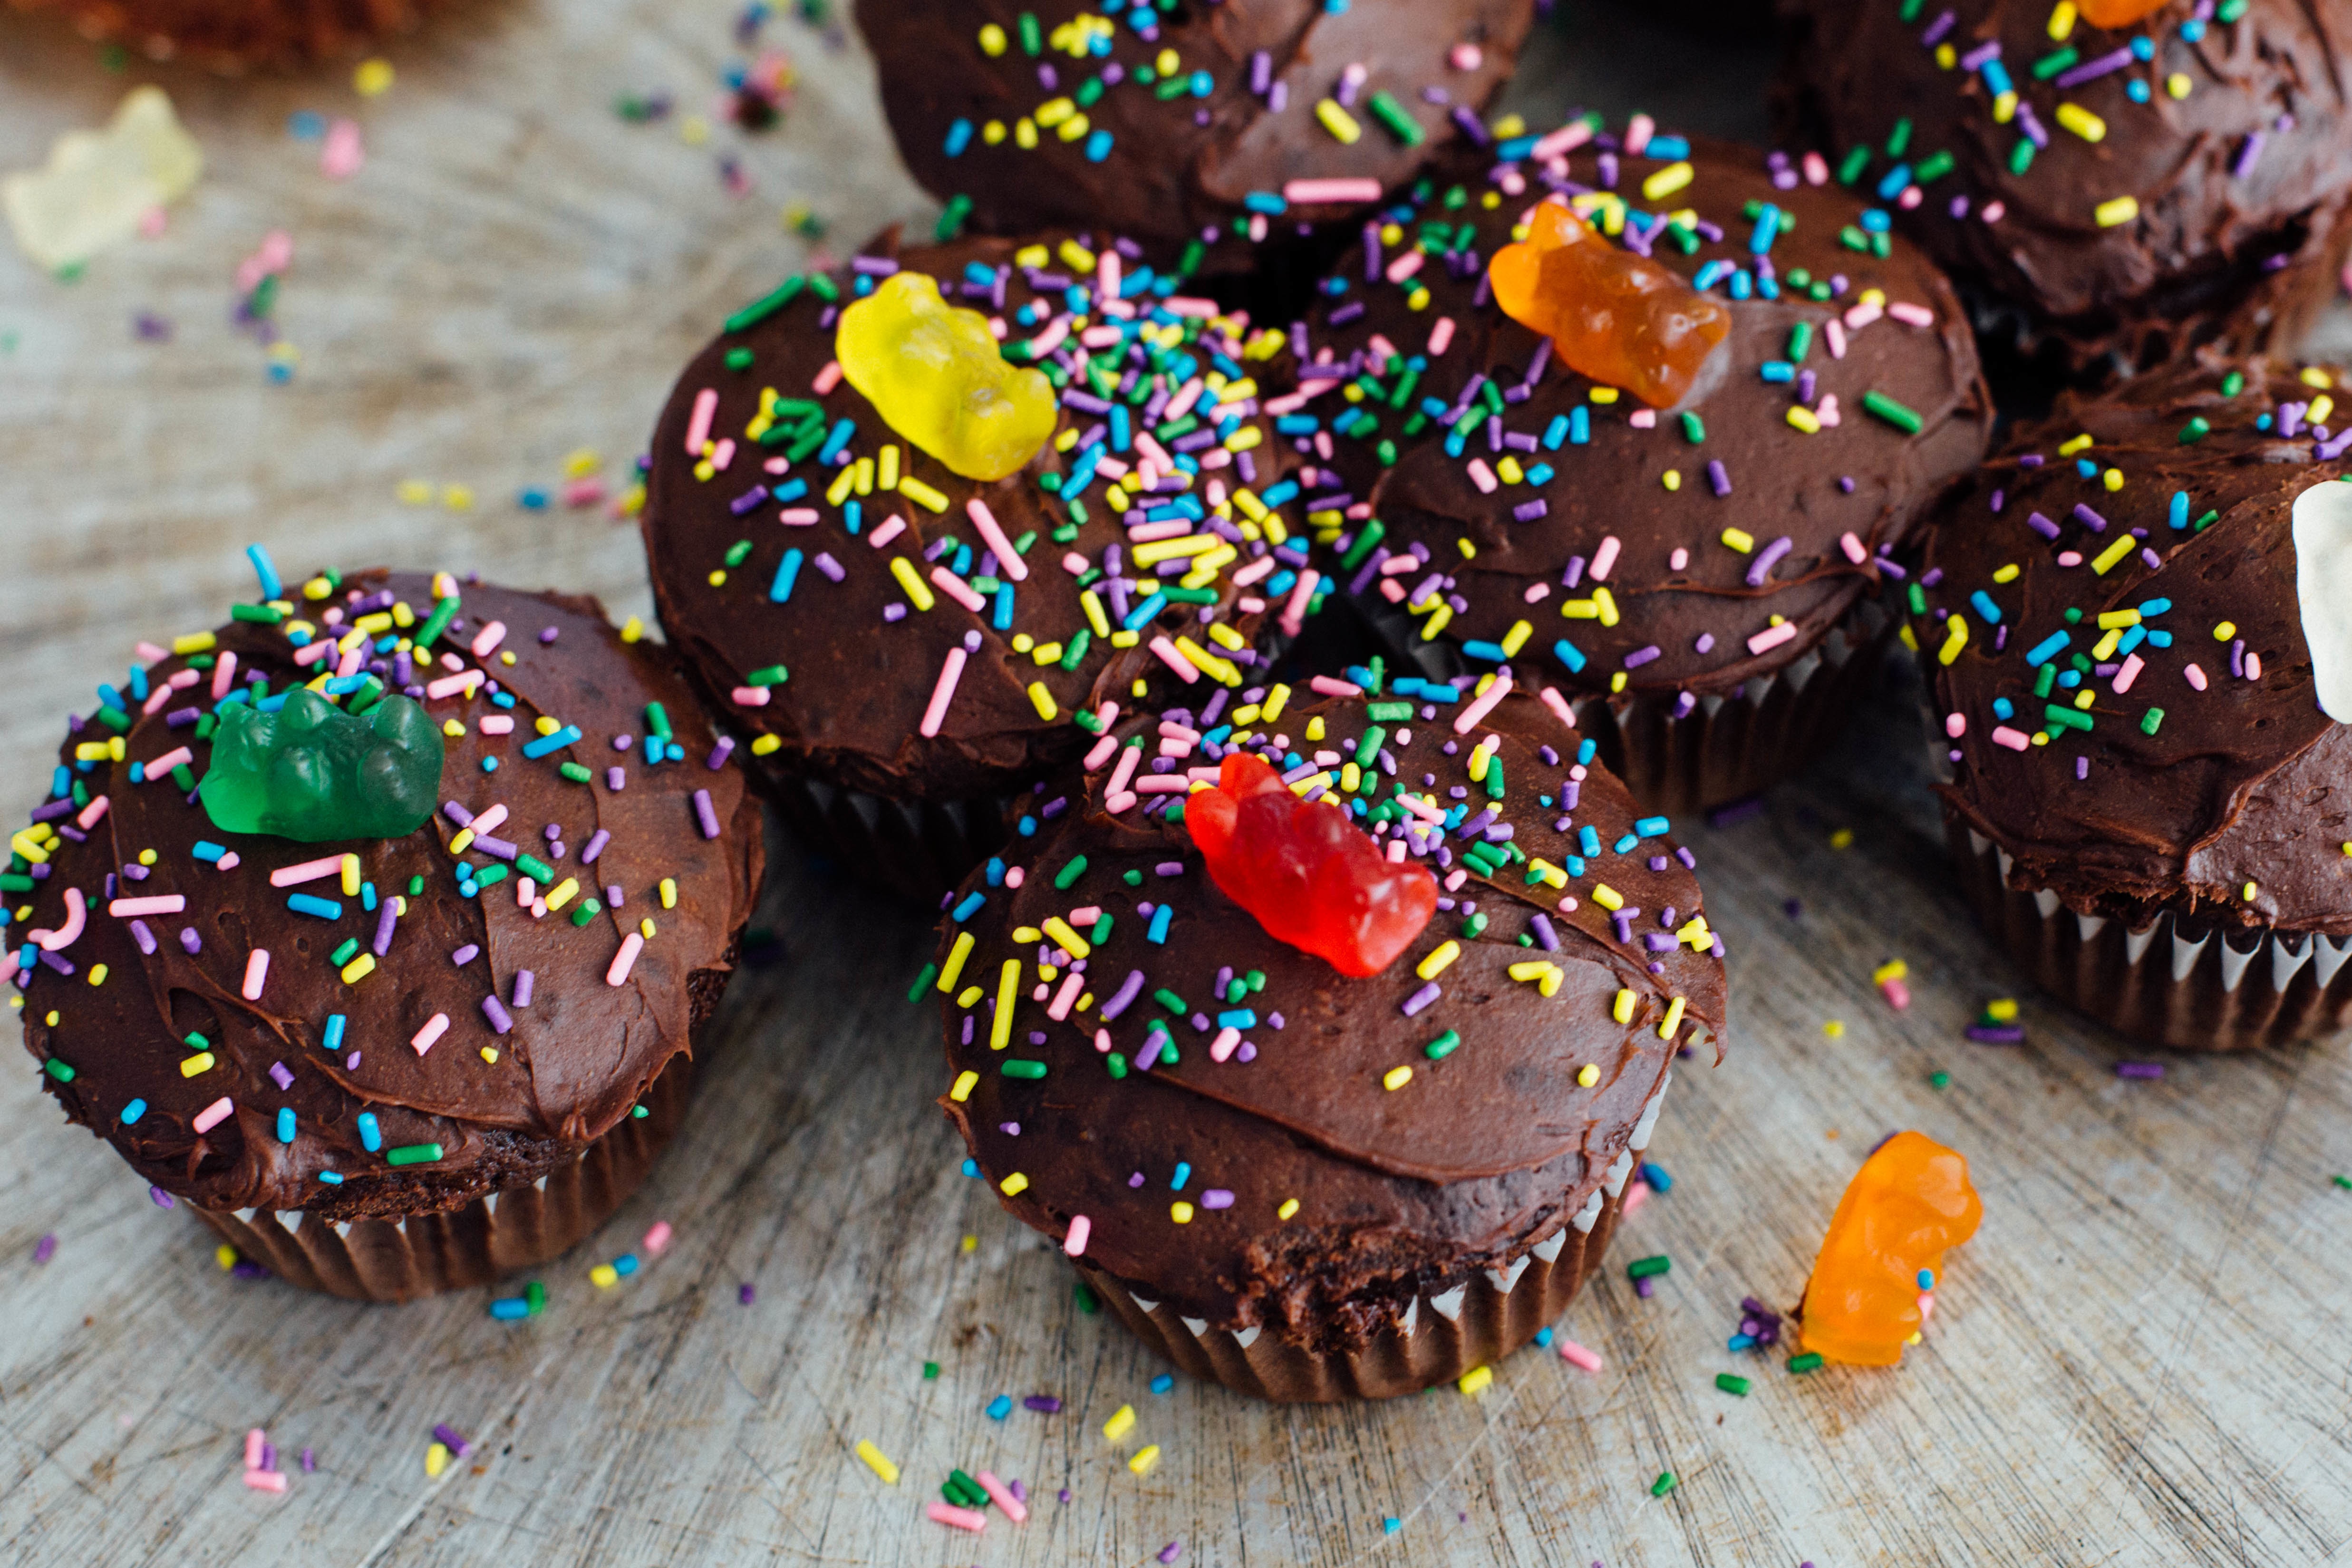
food, cupcake, dessert, cake, icing, sweetness, sprinkles, buttercream, snack food